Penha de França

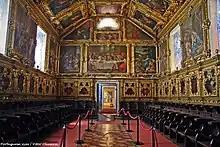

The Madre de Deus Convent was founded in 1509 by Queen Leonor of Viseu, wife of D. João II.